Serge Biwole Abolo

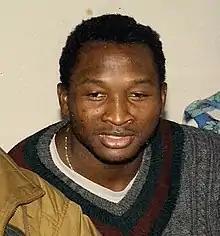
Serge Biwole Abolo in 2005

Serge Biwole Abolo (born 2 August 1975) is a Cameroonian former judoka. He competed in the men's middleweight event at the 1996 Summer Olympics.